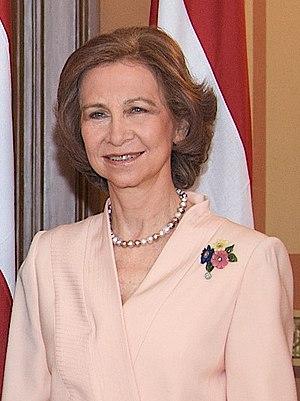
Les titres de princes et princesses de Grèce et de Danemark sont donnés aux membres dynastiques de la famille royale hellène depuis l’accession au trône du roi danois Georges Iᵉʳ en 1863. Depuis l'abolition de la monarchie en Grèce à la suite du référendum de 1974, ces titres sont devenus de simples titres de courtoisie en Grèce, et n'ont de valeur légale qu'au Danemark.
Sophie de Grèce, princesse de Grèce et de Danemark puis, par son mariage, reine d'Espagne, est née le 2 novembre 1938 au palais de Psychikó, en Grèce. Fille du roi Paul Iᵉʳ de Grèce et de la princesse Frederika de Hanovre, elle est l'épouse du roi Juan Carlos Iᵉʳ et la mère de Felipe VI. Elle est aussi une arrière-petite-fille du dernier empereur allemand Guillaume II qui mourut alors qu'elle était âgée de trois ans.